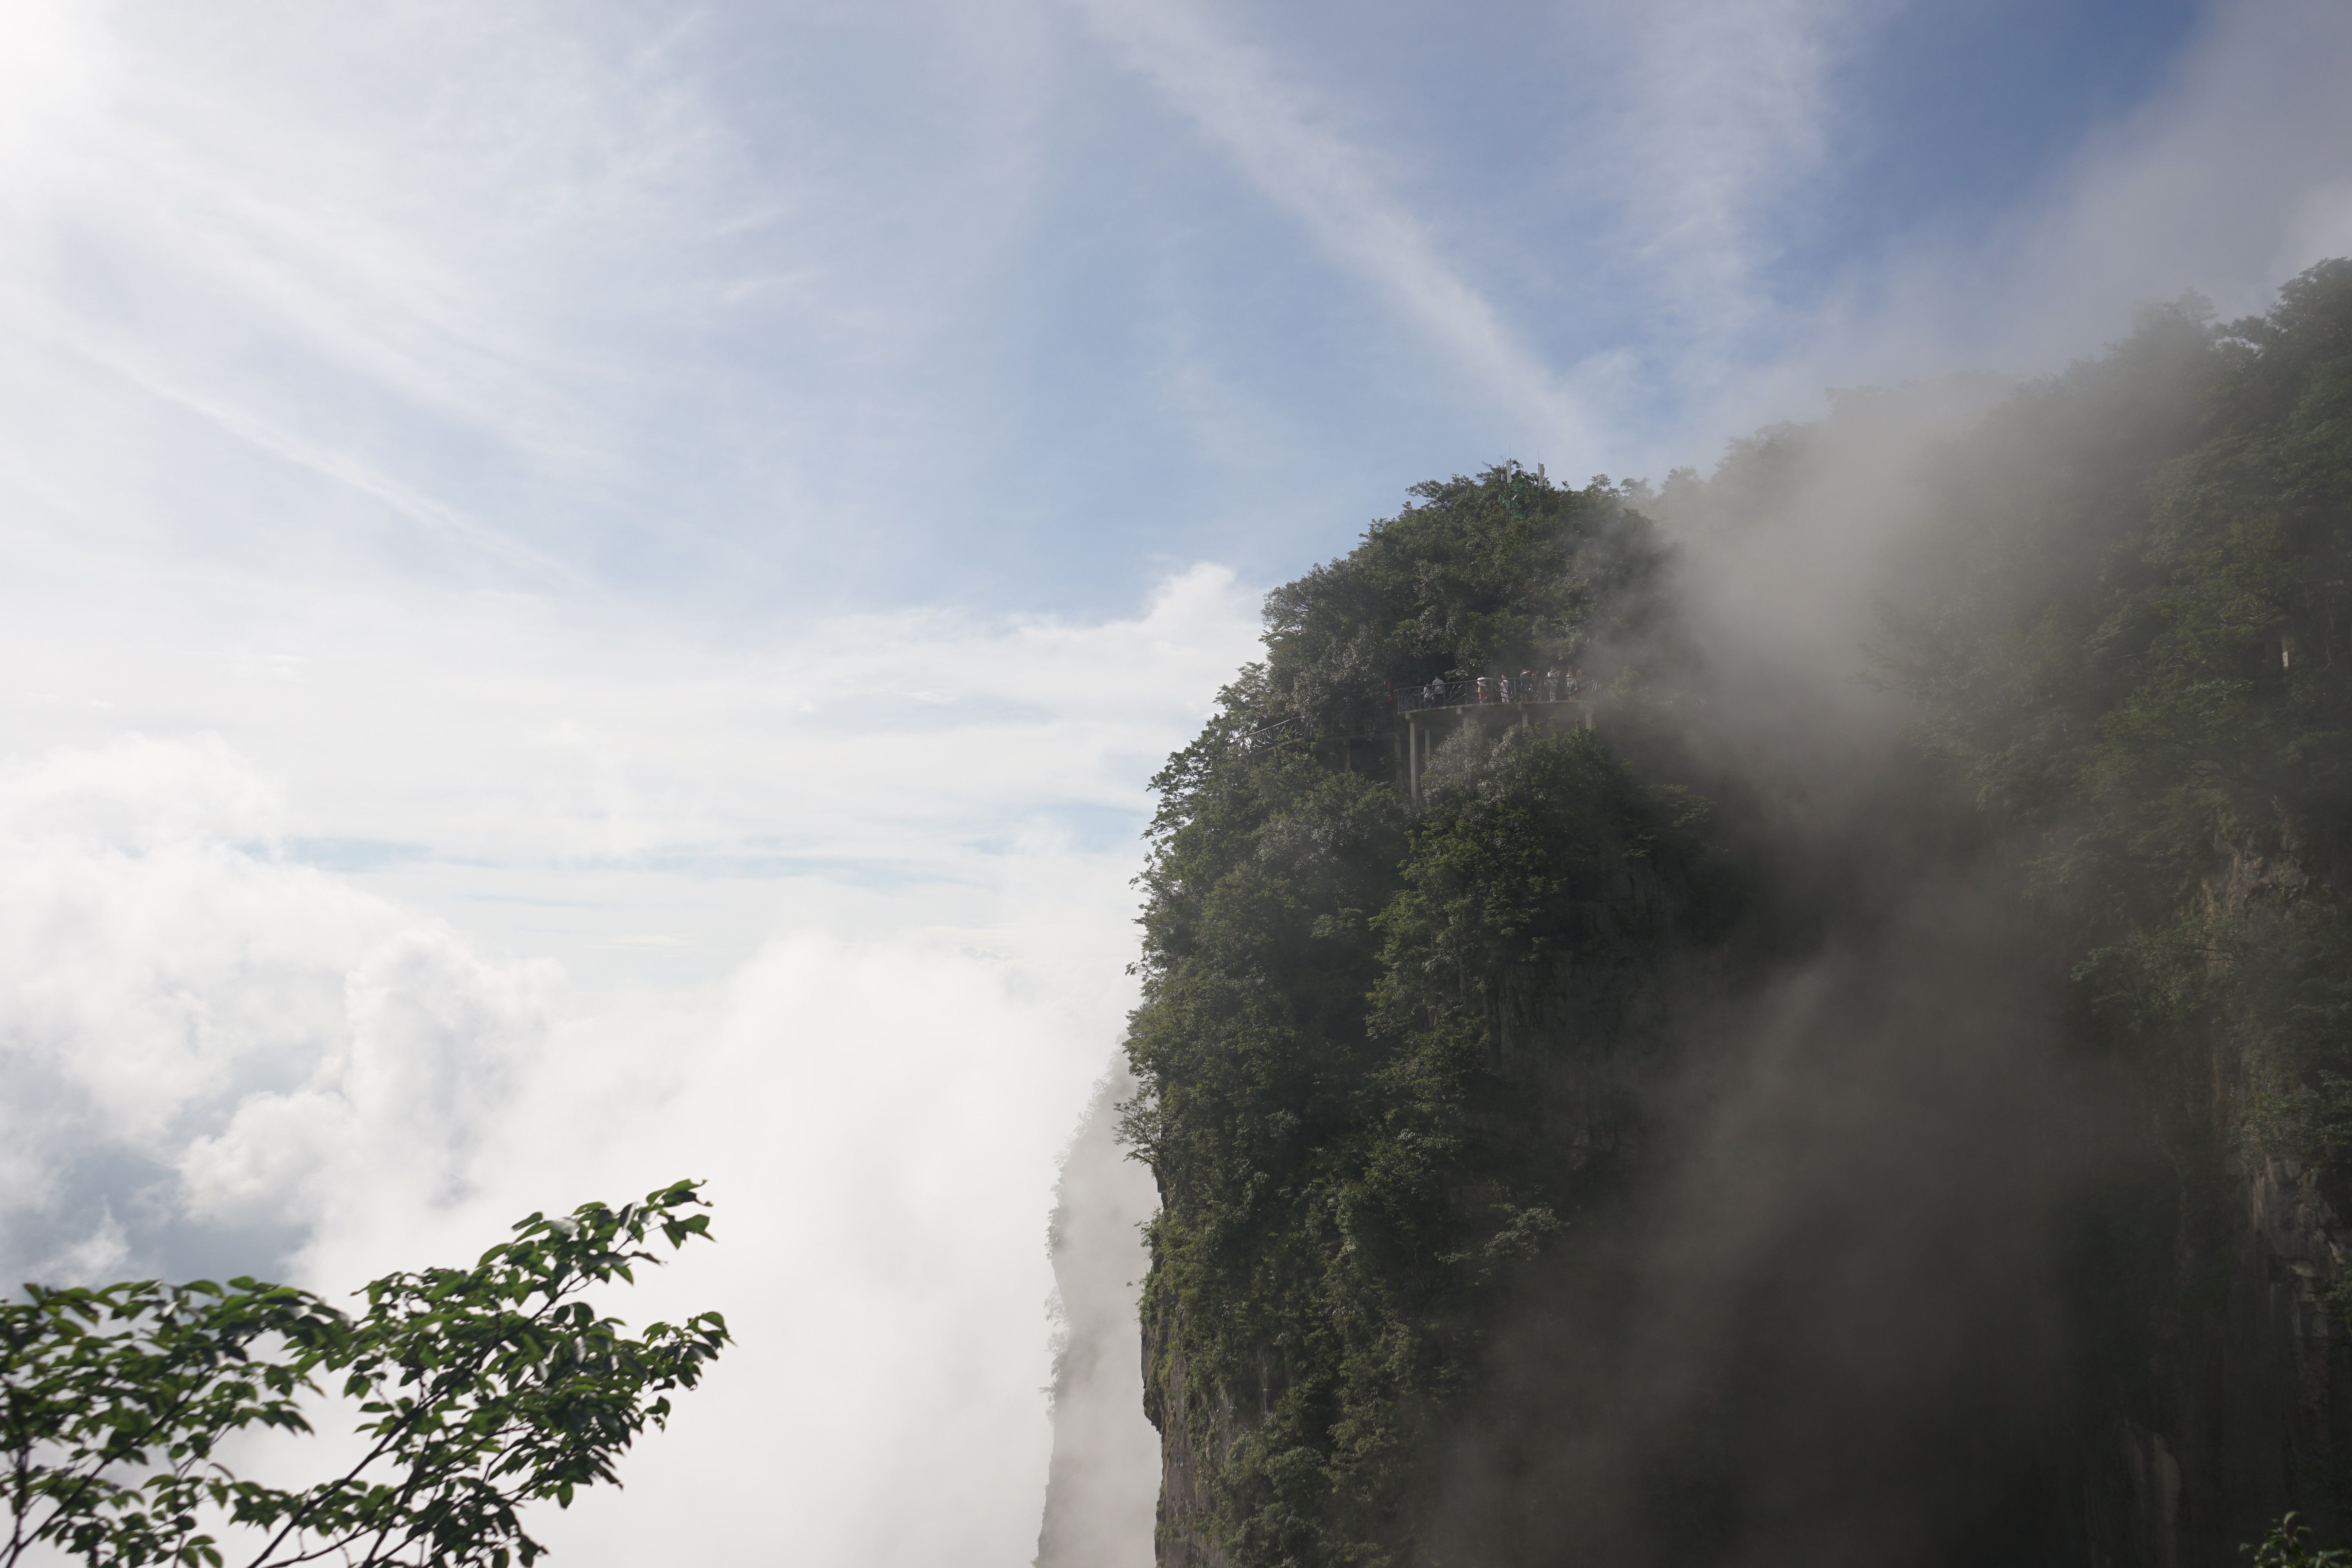
tree, nature, forest, grass, mountain, cloud, sky, fog, mist, sunlight, morning, hill, wave, wind, mountain range, weather, meteorological phenomenon, atmospheric phenomenon, atmosphere of earth, mountainous landforms